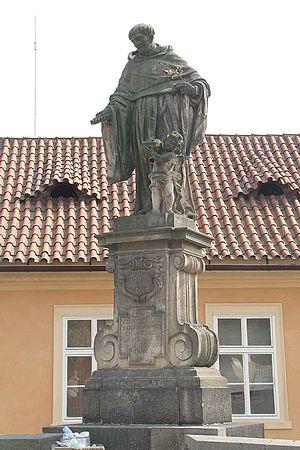
Le pont Charles est un pont qui relie la Vieille-Ville de Prague au quartier de Malá Strana, au pied du château de Prague. Construit au XIVᵉ siècle, il sera le seul pont sur la Vltava jusqu'en 1741.
Saint Nicolas de Tolentino est un moine de l'Ordre des ermites de saint Augustin.